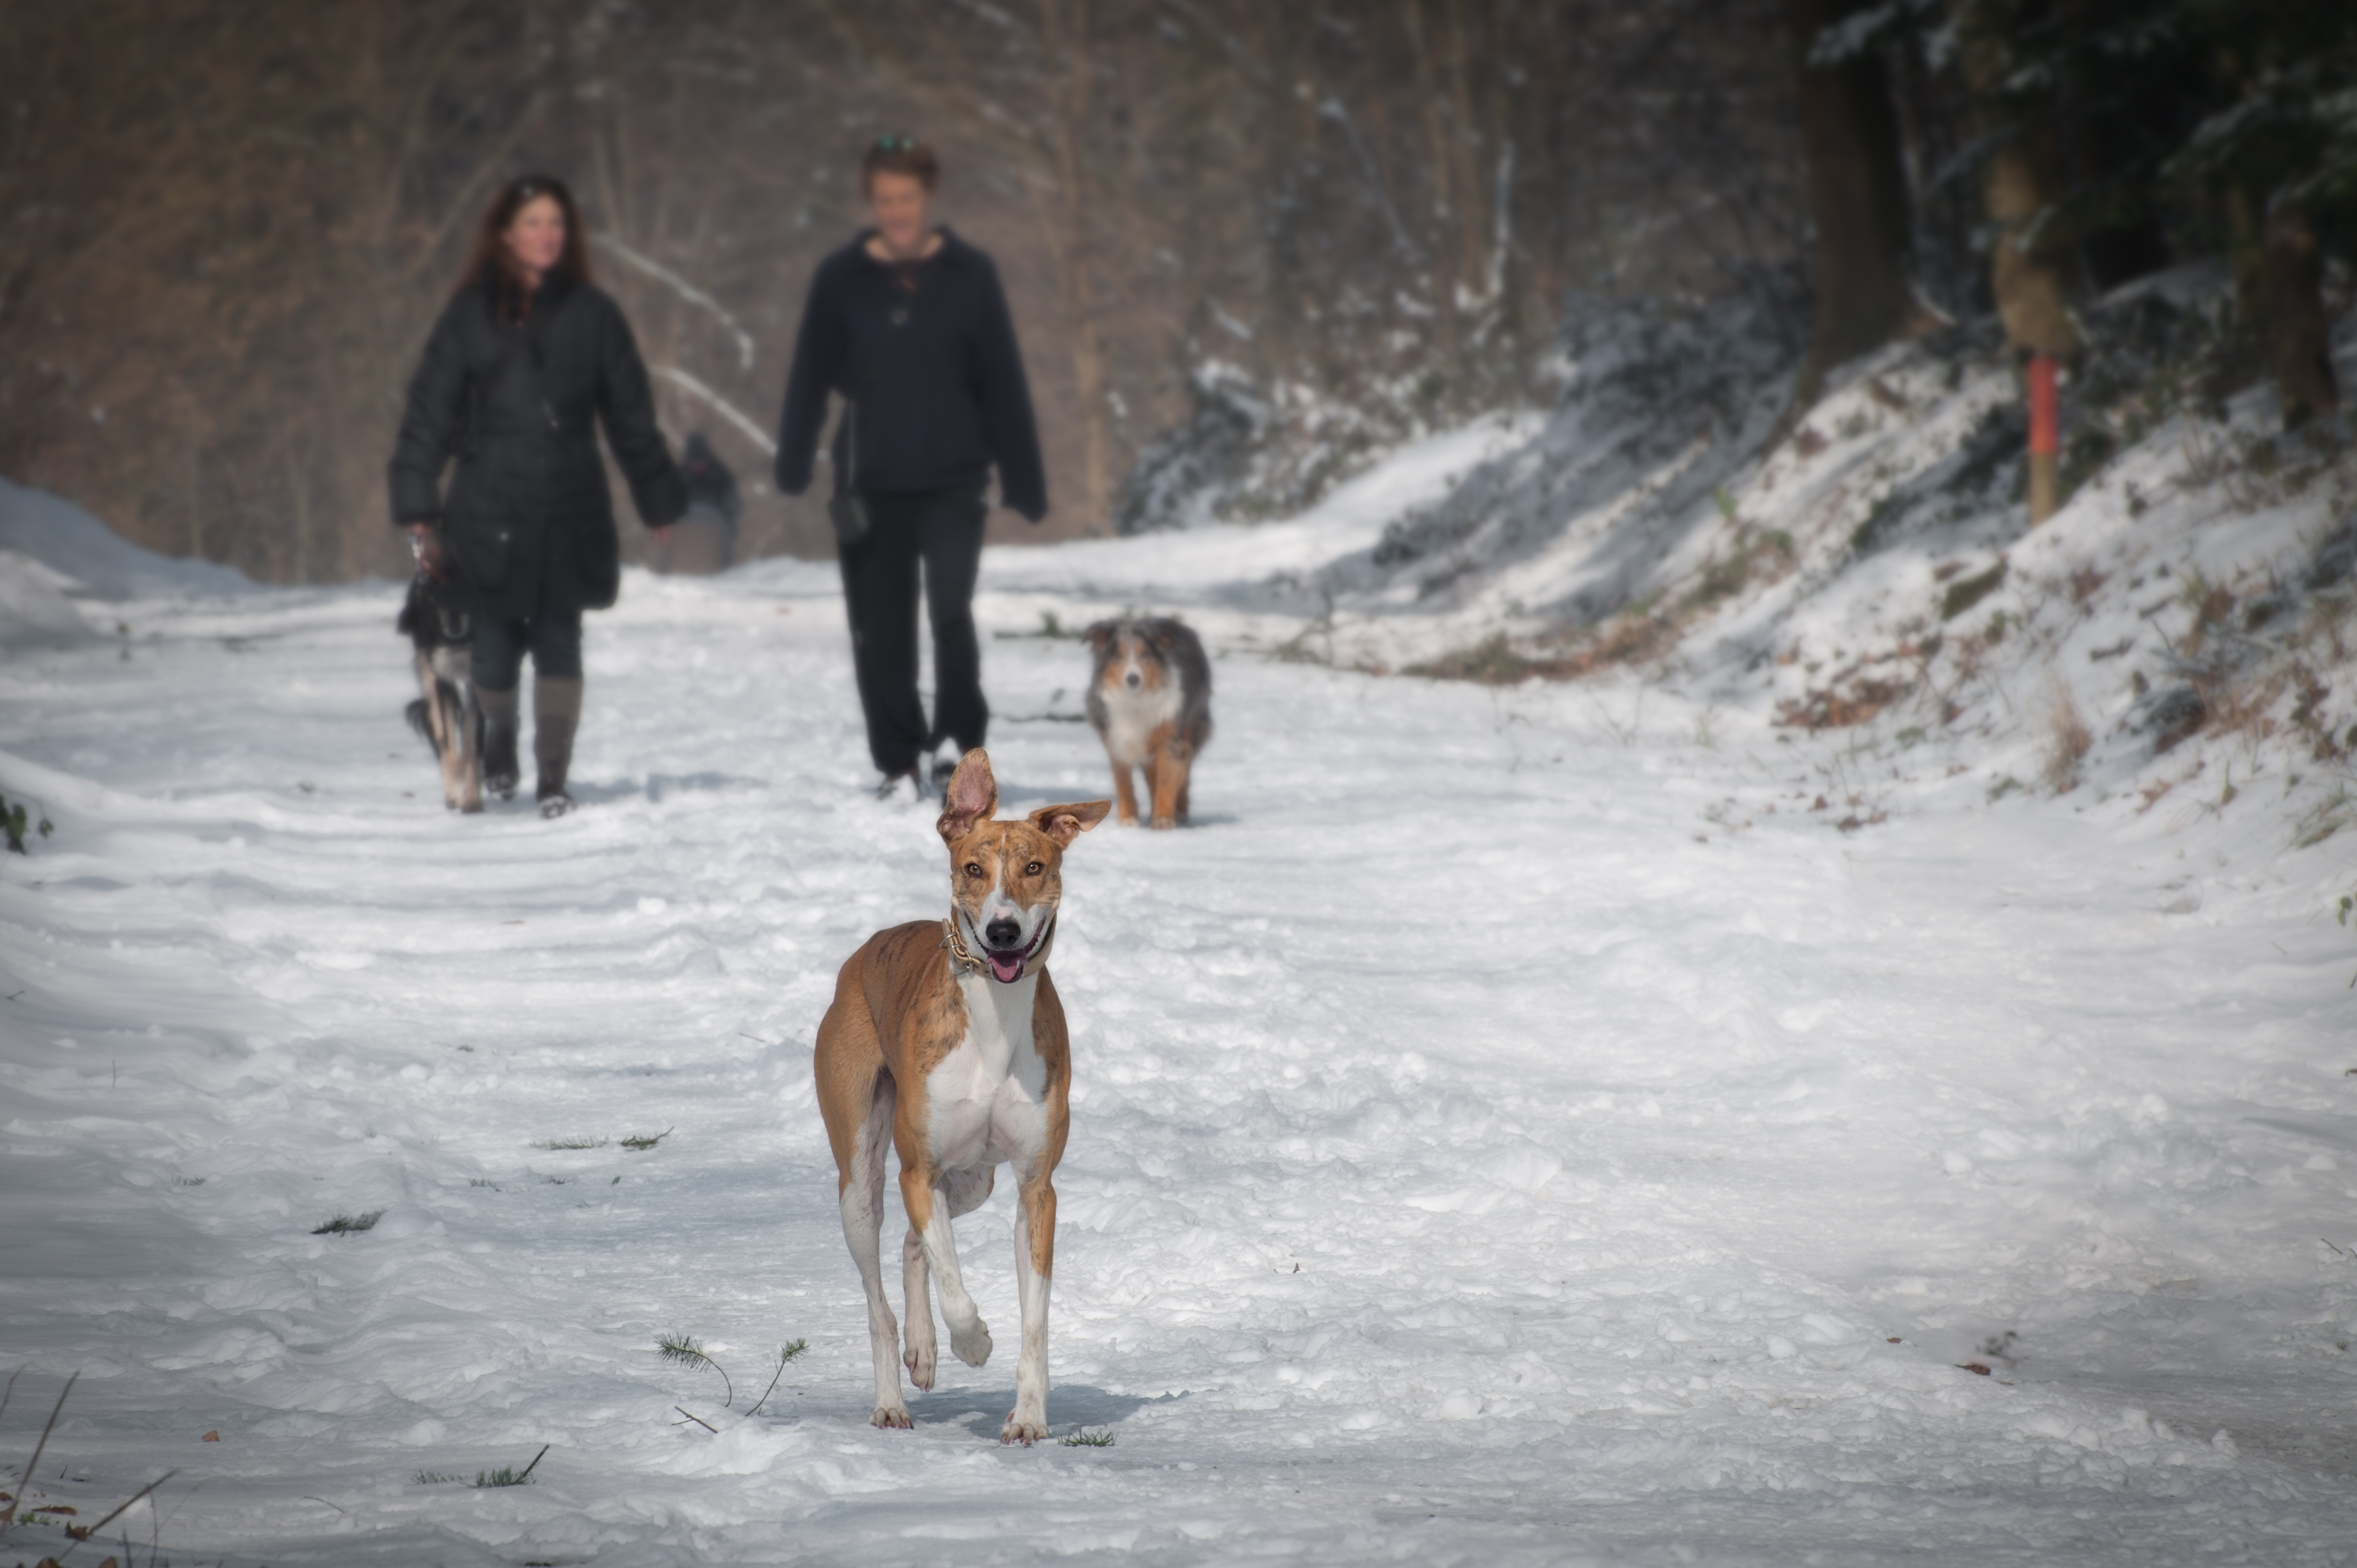
snow, cold, winter, dog, weather, couple, mammal, season, outdoors, pets, dogs, animals, dog like mammal, animal sports